Miguel Rosales

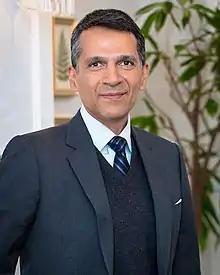

Miguel Ángel Rosales Izás (born 1961 in Guatemala) is an American architect specializing in bridge aesthetics and design. He is the president and principal designer of Rosales+, an architecture and engineering firm based in Boston, Massachusetts specializing in the development of design, engineering and architecture projects for bridges, highways, landscape and urban accessibility. Rosales has designed multiple bridges in the United States and internationally. Some examples of these bridges include Phyllis J. Tilley Memorial Bridge, Christina and John Markey Memorial Pedestrian Bridge, and Liberty Bridge at Falls Park on the Reedy River.